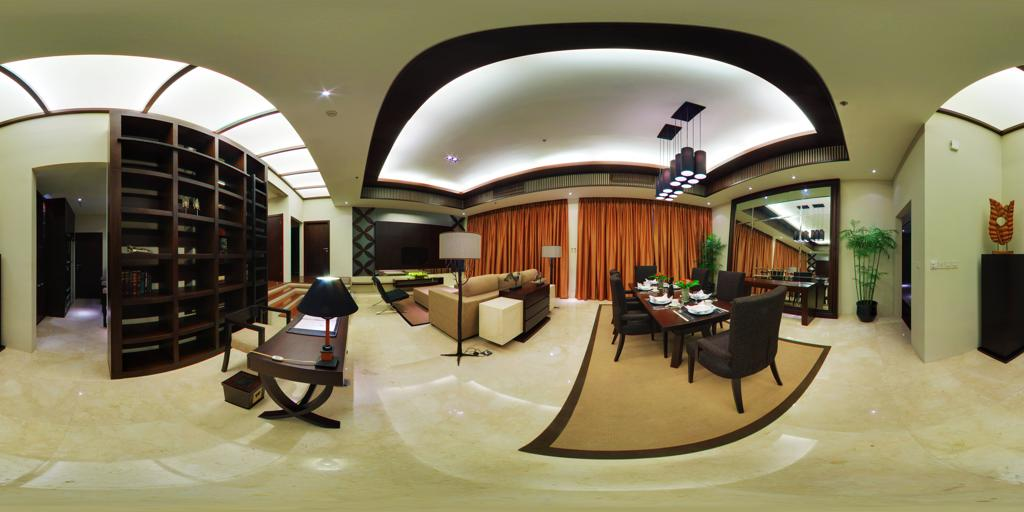
Referred object: the flat-screen TV

Referred object: the orange curtains